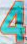
Number: 4